2021 Texas power crisis

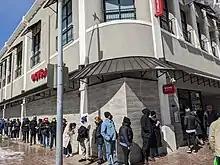
A line to enter a Texas pharmacy on February 16

Due to the continued power outages across the state, many were faced with freezing temperatures in their homes increasing a risk of hypothermia. The freezing temperatures potentially caused the death of an 11-year old boy, an 84-year-old widow, and a 75-year-old veteran, among others. Zoo, domesticated, and wild animals were also at risk due to the low temperatures with animal sanctuaries and veterinary clinics identifying an increase in hypothermia cases in the animals.